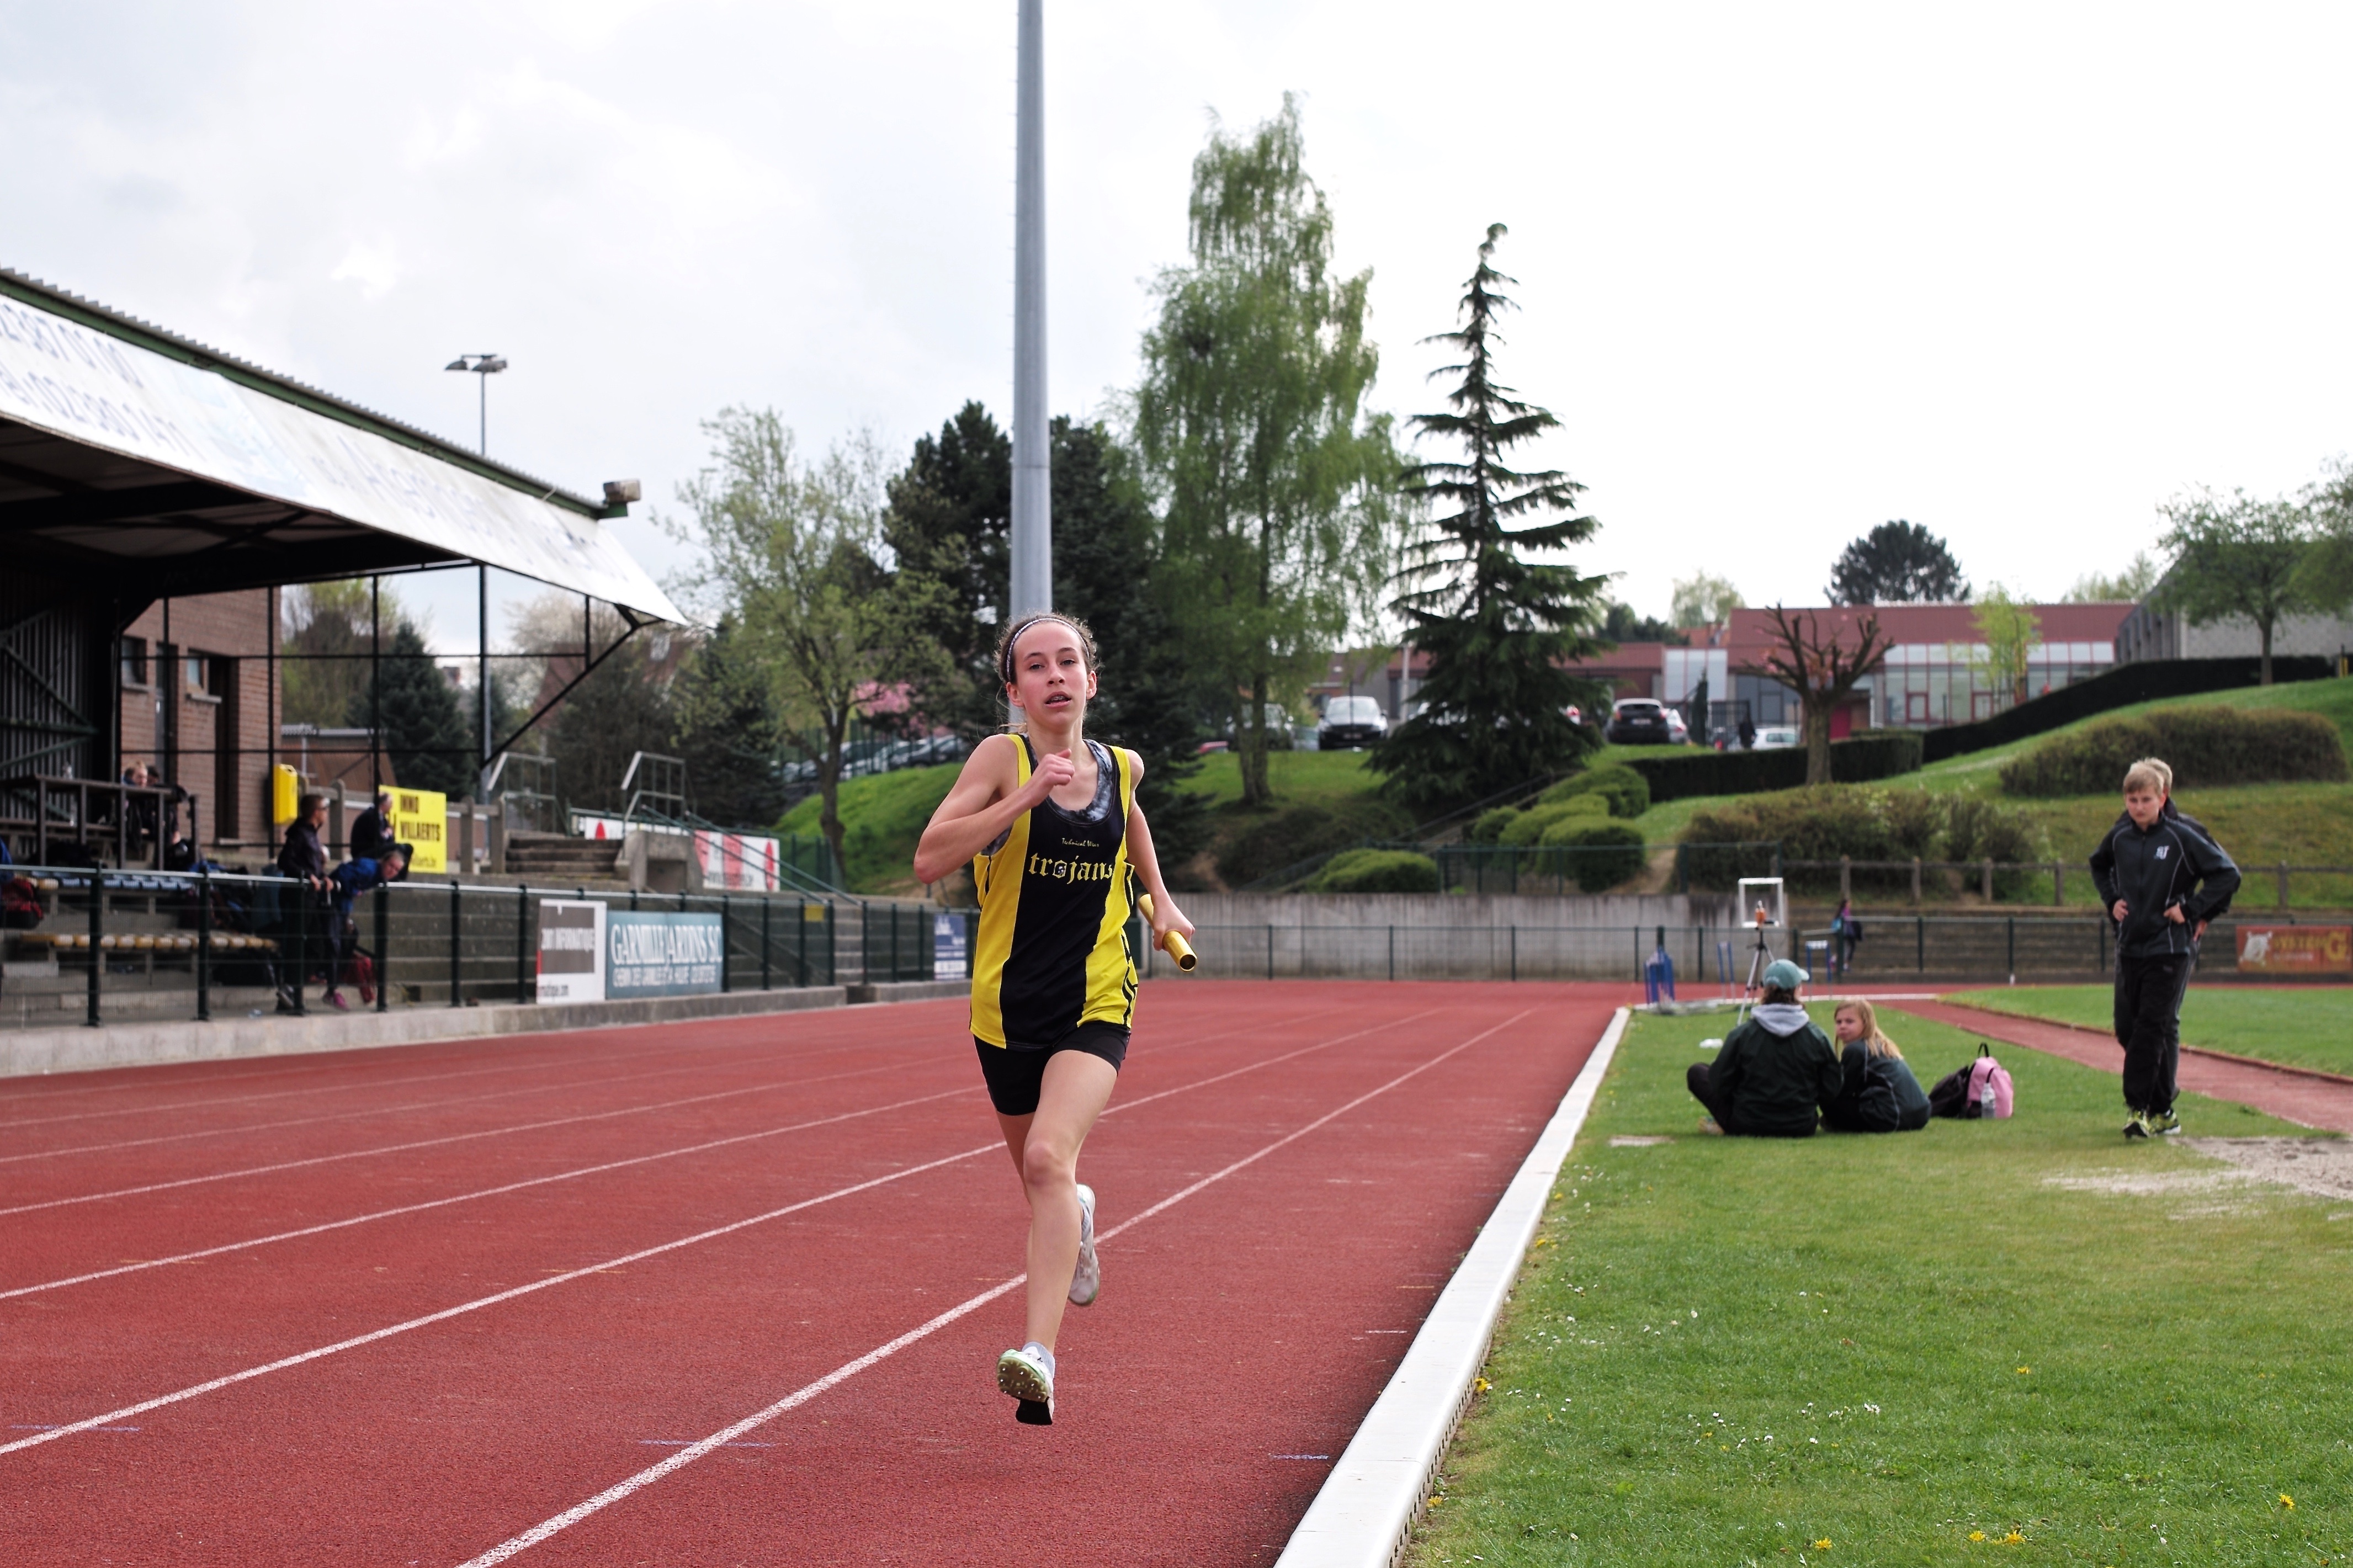
track, run, runner, ash, belgium, race, competition, holland, hague, netherlands, international, girls, m, american, sports, boys, 50, school, runners, junior, leica, 240, summilux, varsity, athletics, meet, waterloo, sprint, stjohns, human action, endurance sports, track and field athletics